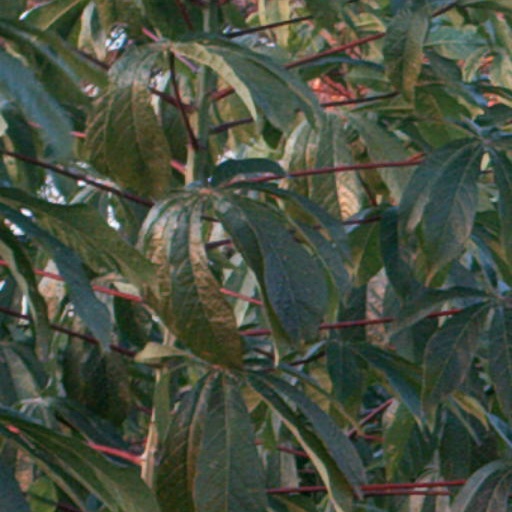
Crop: cassava